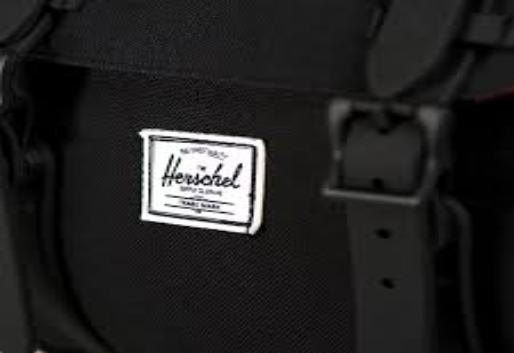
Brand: Herschel Supply
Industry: Clothes